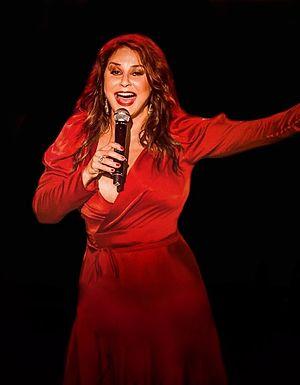
Fafá de Belém, de son vrai nom Maria de Fátima Palha de Figueiredo, née à Belém, Pará, le 9 août 1956, est une chanteuse, et compositrice brésilienne.